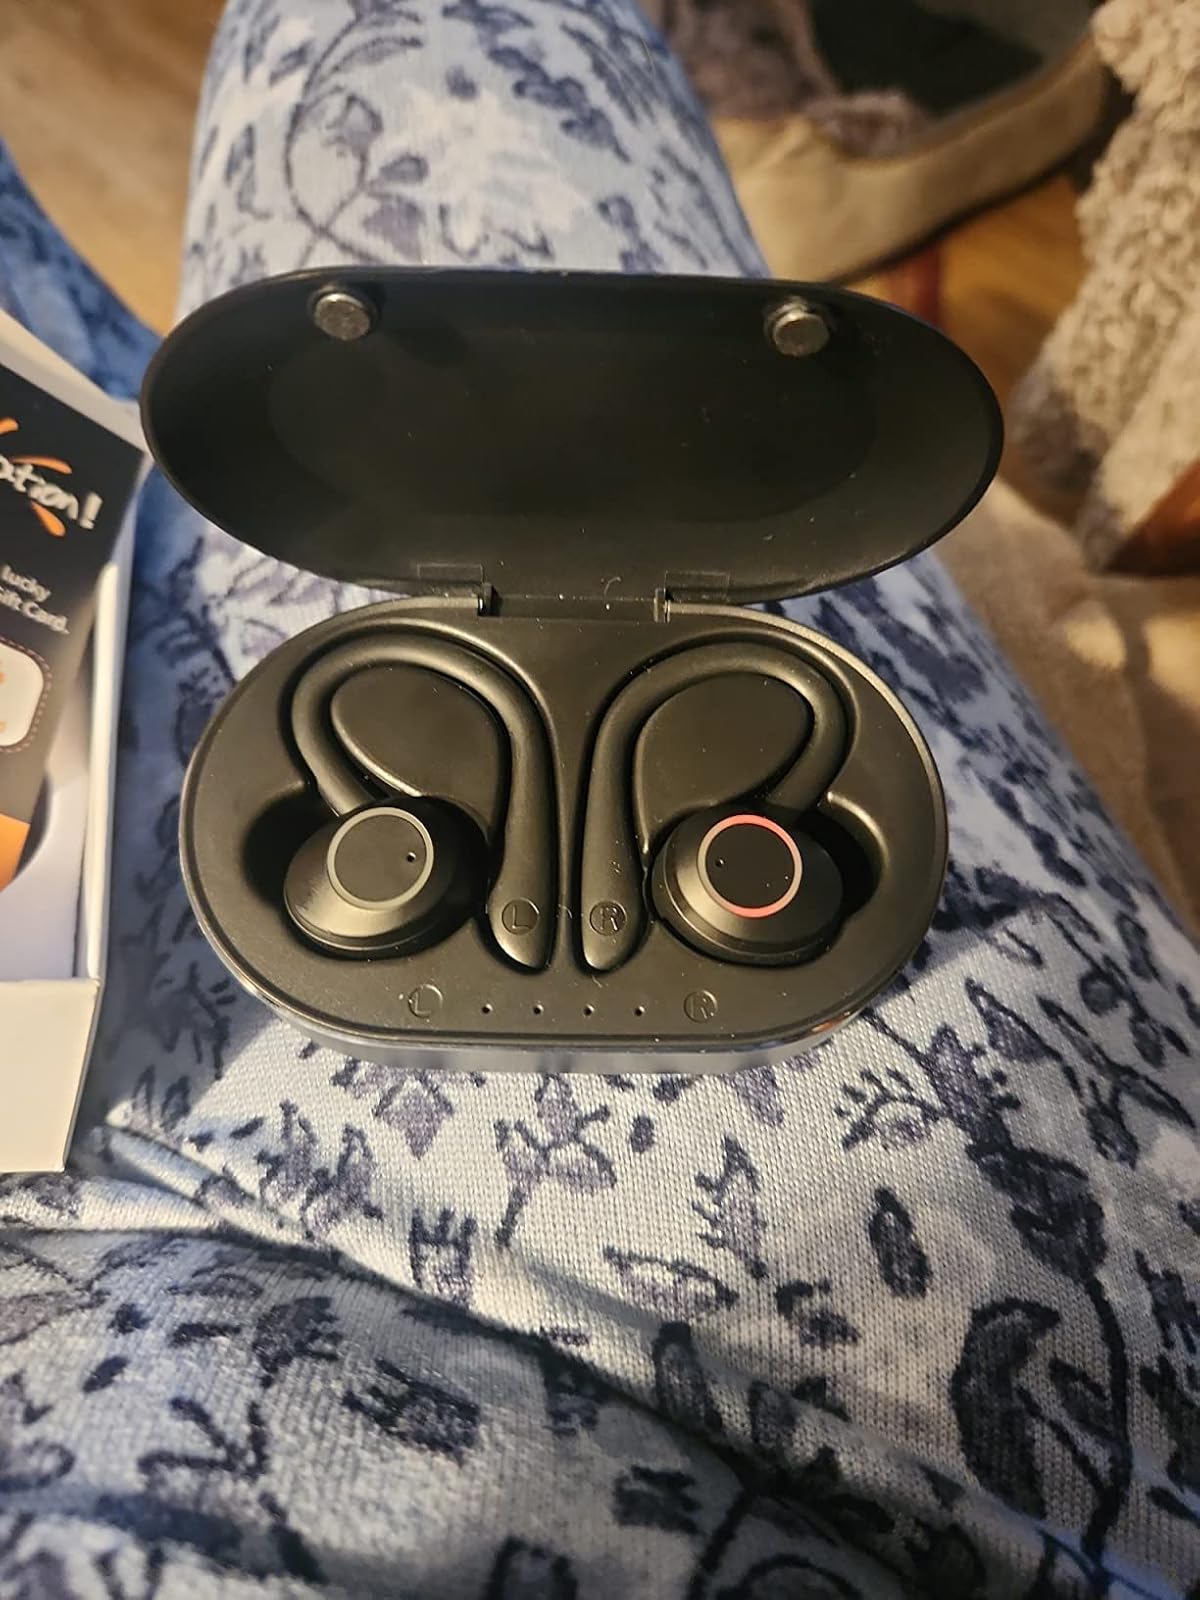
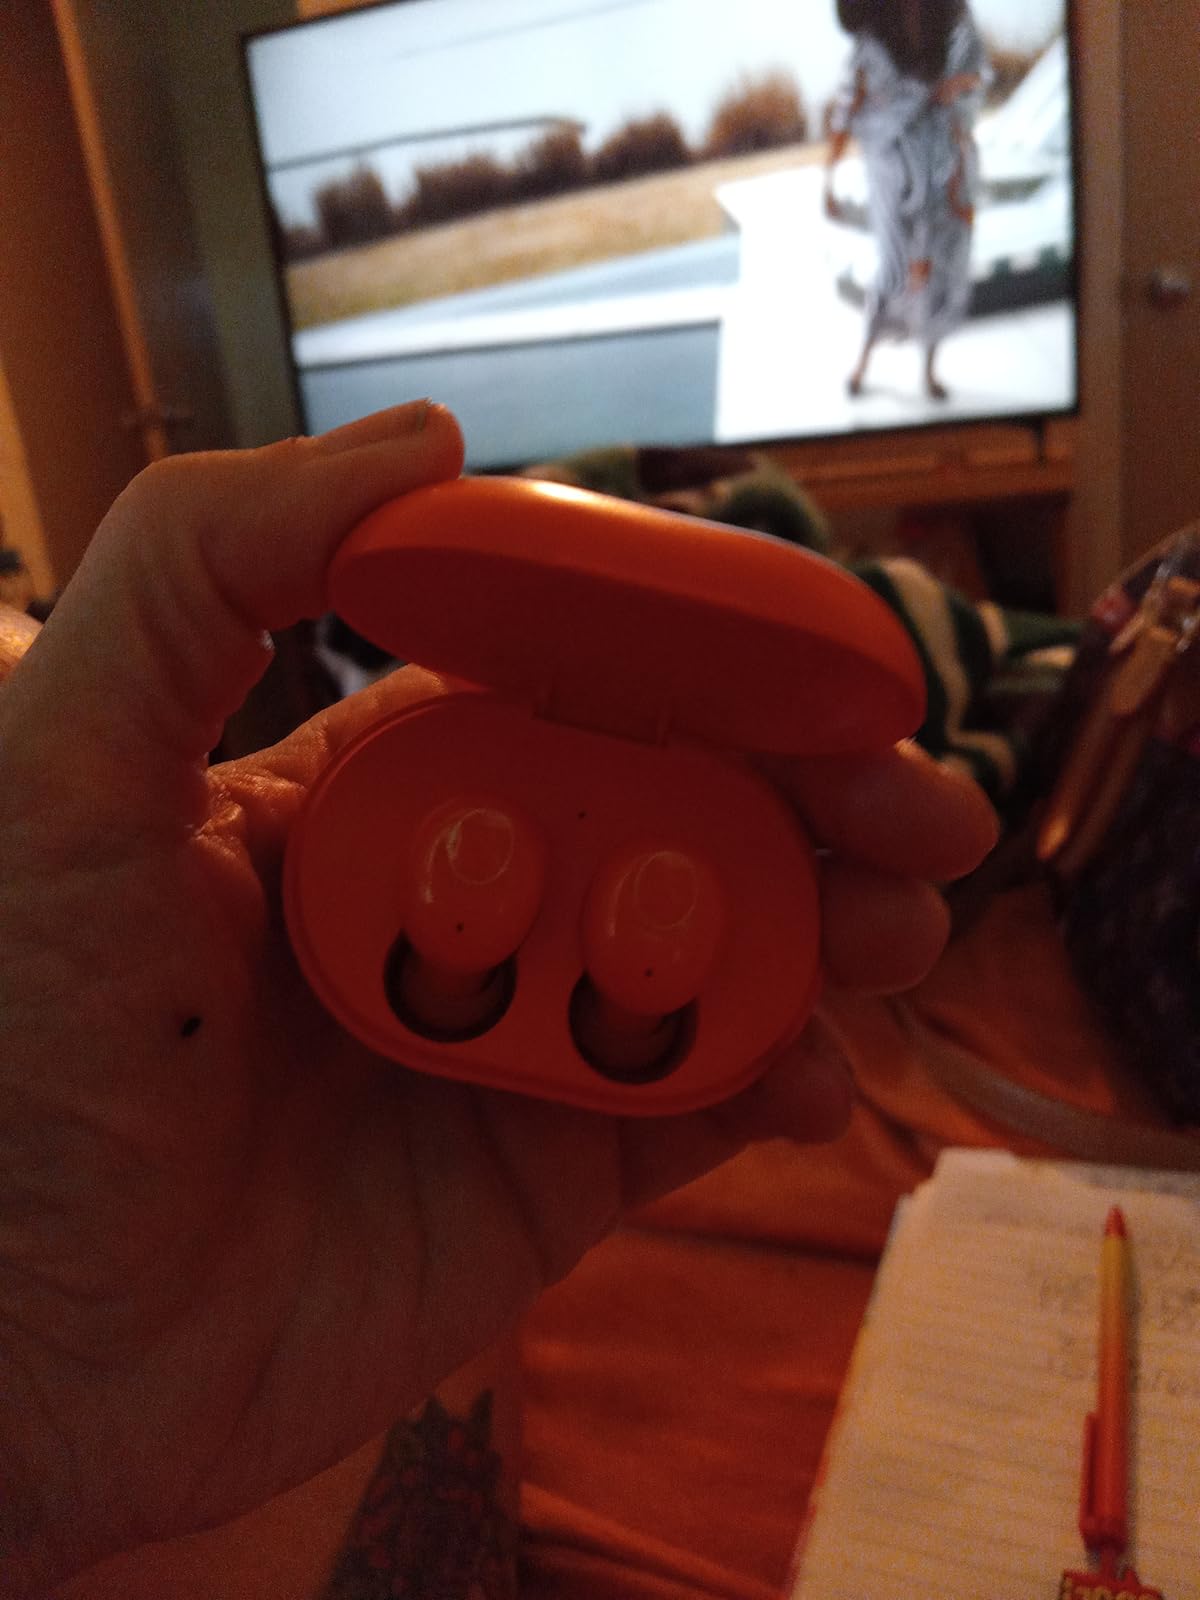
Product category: earbuds
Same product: no